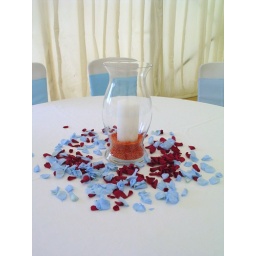
A hurricane lamp filled with orange stones and a pillar candle surrounded by real deep pink and blue rose petals.